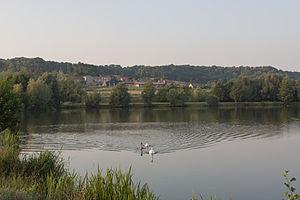
Neuville-sur-Ailette est une commune française située dans le département de l'Aisne, en région Hauts-de-France.